Aviv Alush

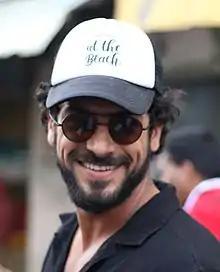
Alush in 2018

In 2016 he had a supporting role as Rabbi David, a charismatic and handsome young man in "The Women's Balcony". The film was a major box office hit in Israel and Alush was nominated for an Ophir Award for Best Supporting Actor.